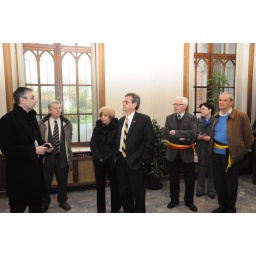
U.S. Ambassador to Belgium Howard Gutman visited the Royal Botanical Gardens and green houses in Meise.